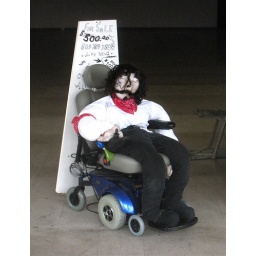
Taken through the window of the old Safeway building in the Plaza (1st)